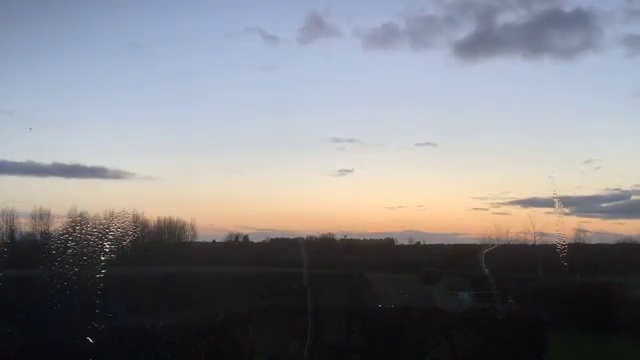
Fire: no
Smoke: no